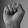
ASL letter: S